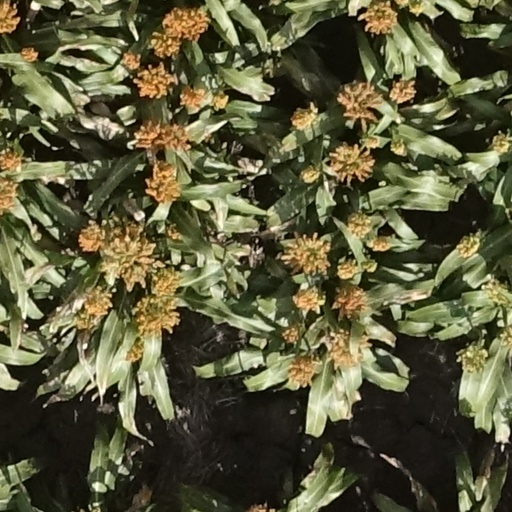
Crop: sorghum